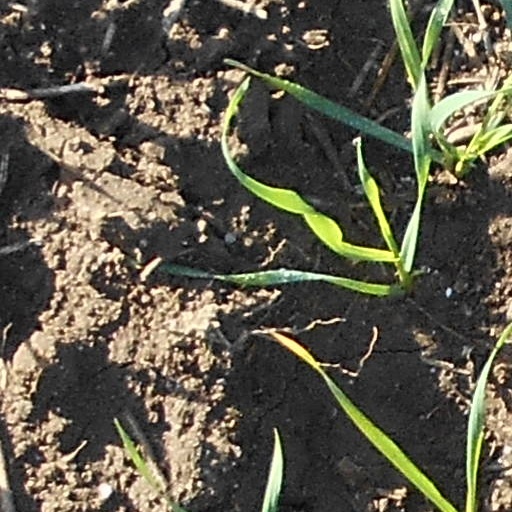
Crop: wheat